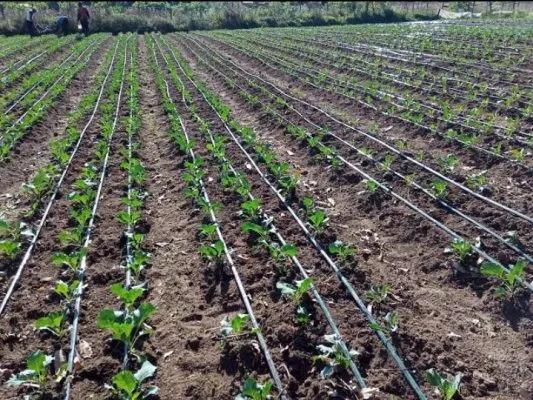
Huu ni  umwagiliaji wa maji wa kutumia njia ya matone, mabomba  yamepitisha katikati ya mimea ,mimea bado ni michanga na imechipuka vizuri kunao watu wawili kule pembeni, mabomba hupitisha maji moja kwa moja kwenye mizizi ya mimea.